Álex Palou

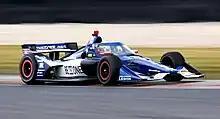
Palou during the 2023 Sonsio Grand Prix at Road America

Palou started his season strongly, picking up top five finishes in four of the first five races and winning the GMR Grand Prix leading up to the 107th Indianapolis 500. During qualifying for the 500, Palou clinched the pole position with a new pole record speed of 234.217 mph, topping Scott Dixon's record set the previous year. Palou took his second victory of the season at the Detroit Grand Prix, and then won again at the following round in Road America, followed by a third consecutive win at Mid-Ohio. By winning the Grand Prix of Portland, he clinched his second IndyCar title a race early.